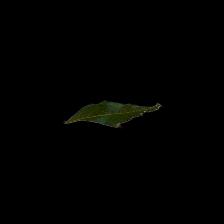
Plant: Neem